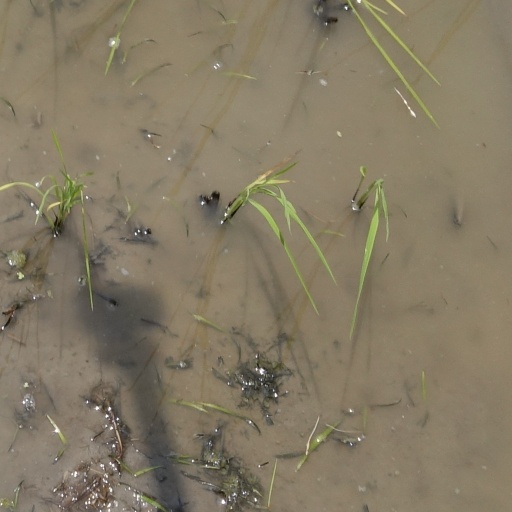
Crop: rice